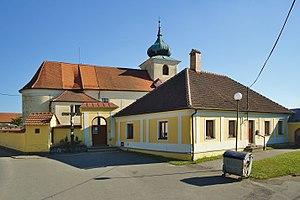
Petrovice est une commune du district de Blansko, dans la région de Moravie-du-Sud, en République tchèque. Sa population s'élevait à 635 habitants en 2017.